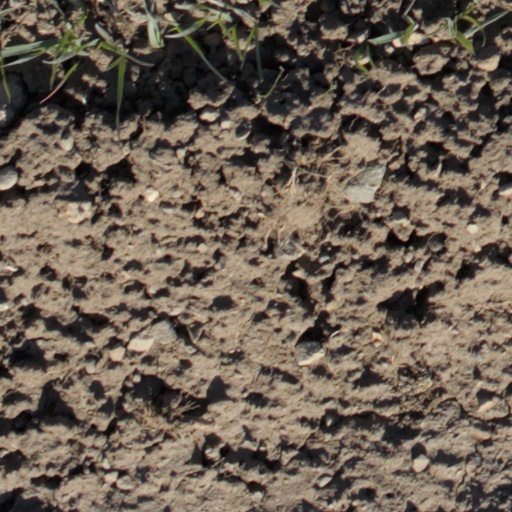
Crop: wheat